23 Walks

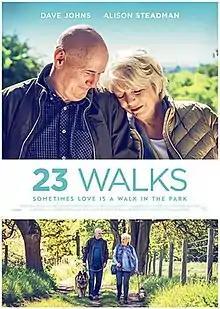
Film poster

23 Walks is a 2020 British romantic comedy-drama film written and directed by Paul Morrison. It stars Alison Steadman, Dave Johns and Graham Cole. It was released on 30 July 2020 in Australia and on 25 September 2020 to cinemas in the United Kingdom.